Gueudet

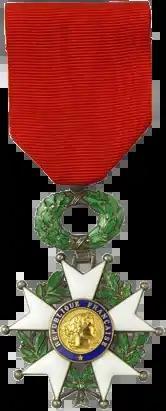
Both Gustave Gueudet and Patrick Gueudet received the Legion of Honour

Son of Charles Gueudet and Marie (née Huré). Born on 30 October 1886 in Breteuil-sur-Noye, France, and deceased on 7 May 1970 in Paris 17. Married to Jeanne Toulet (1895–1985), he had a daughter Renée.